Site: brandenburg
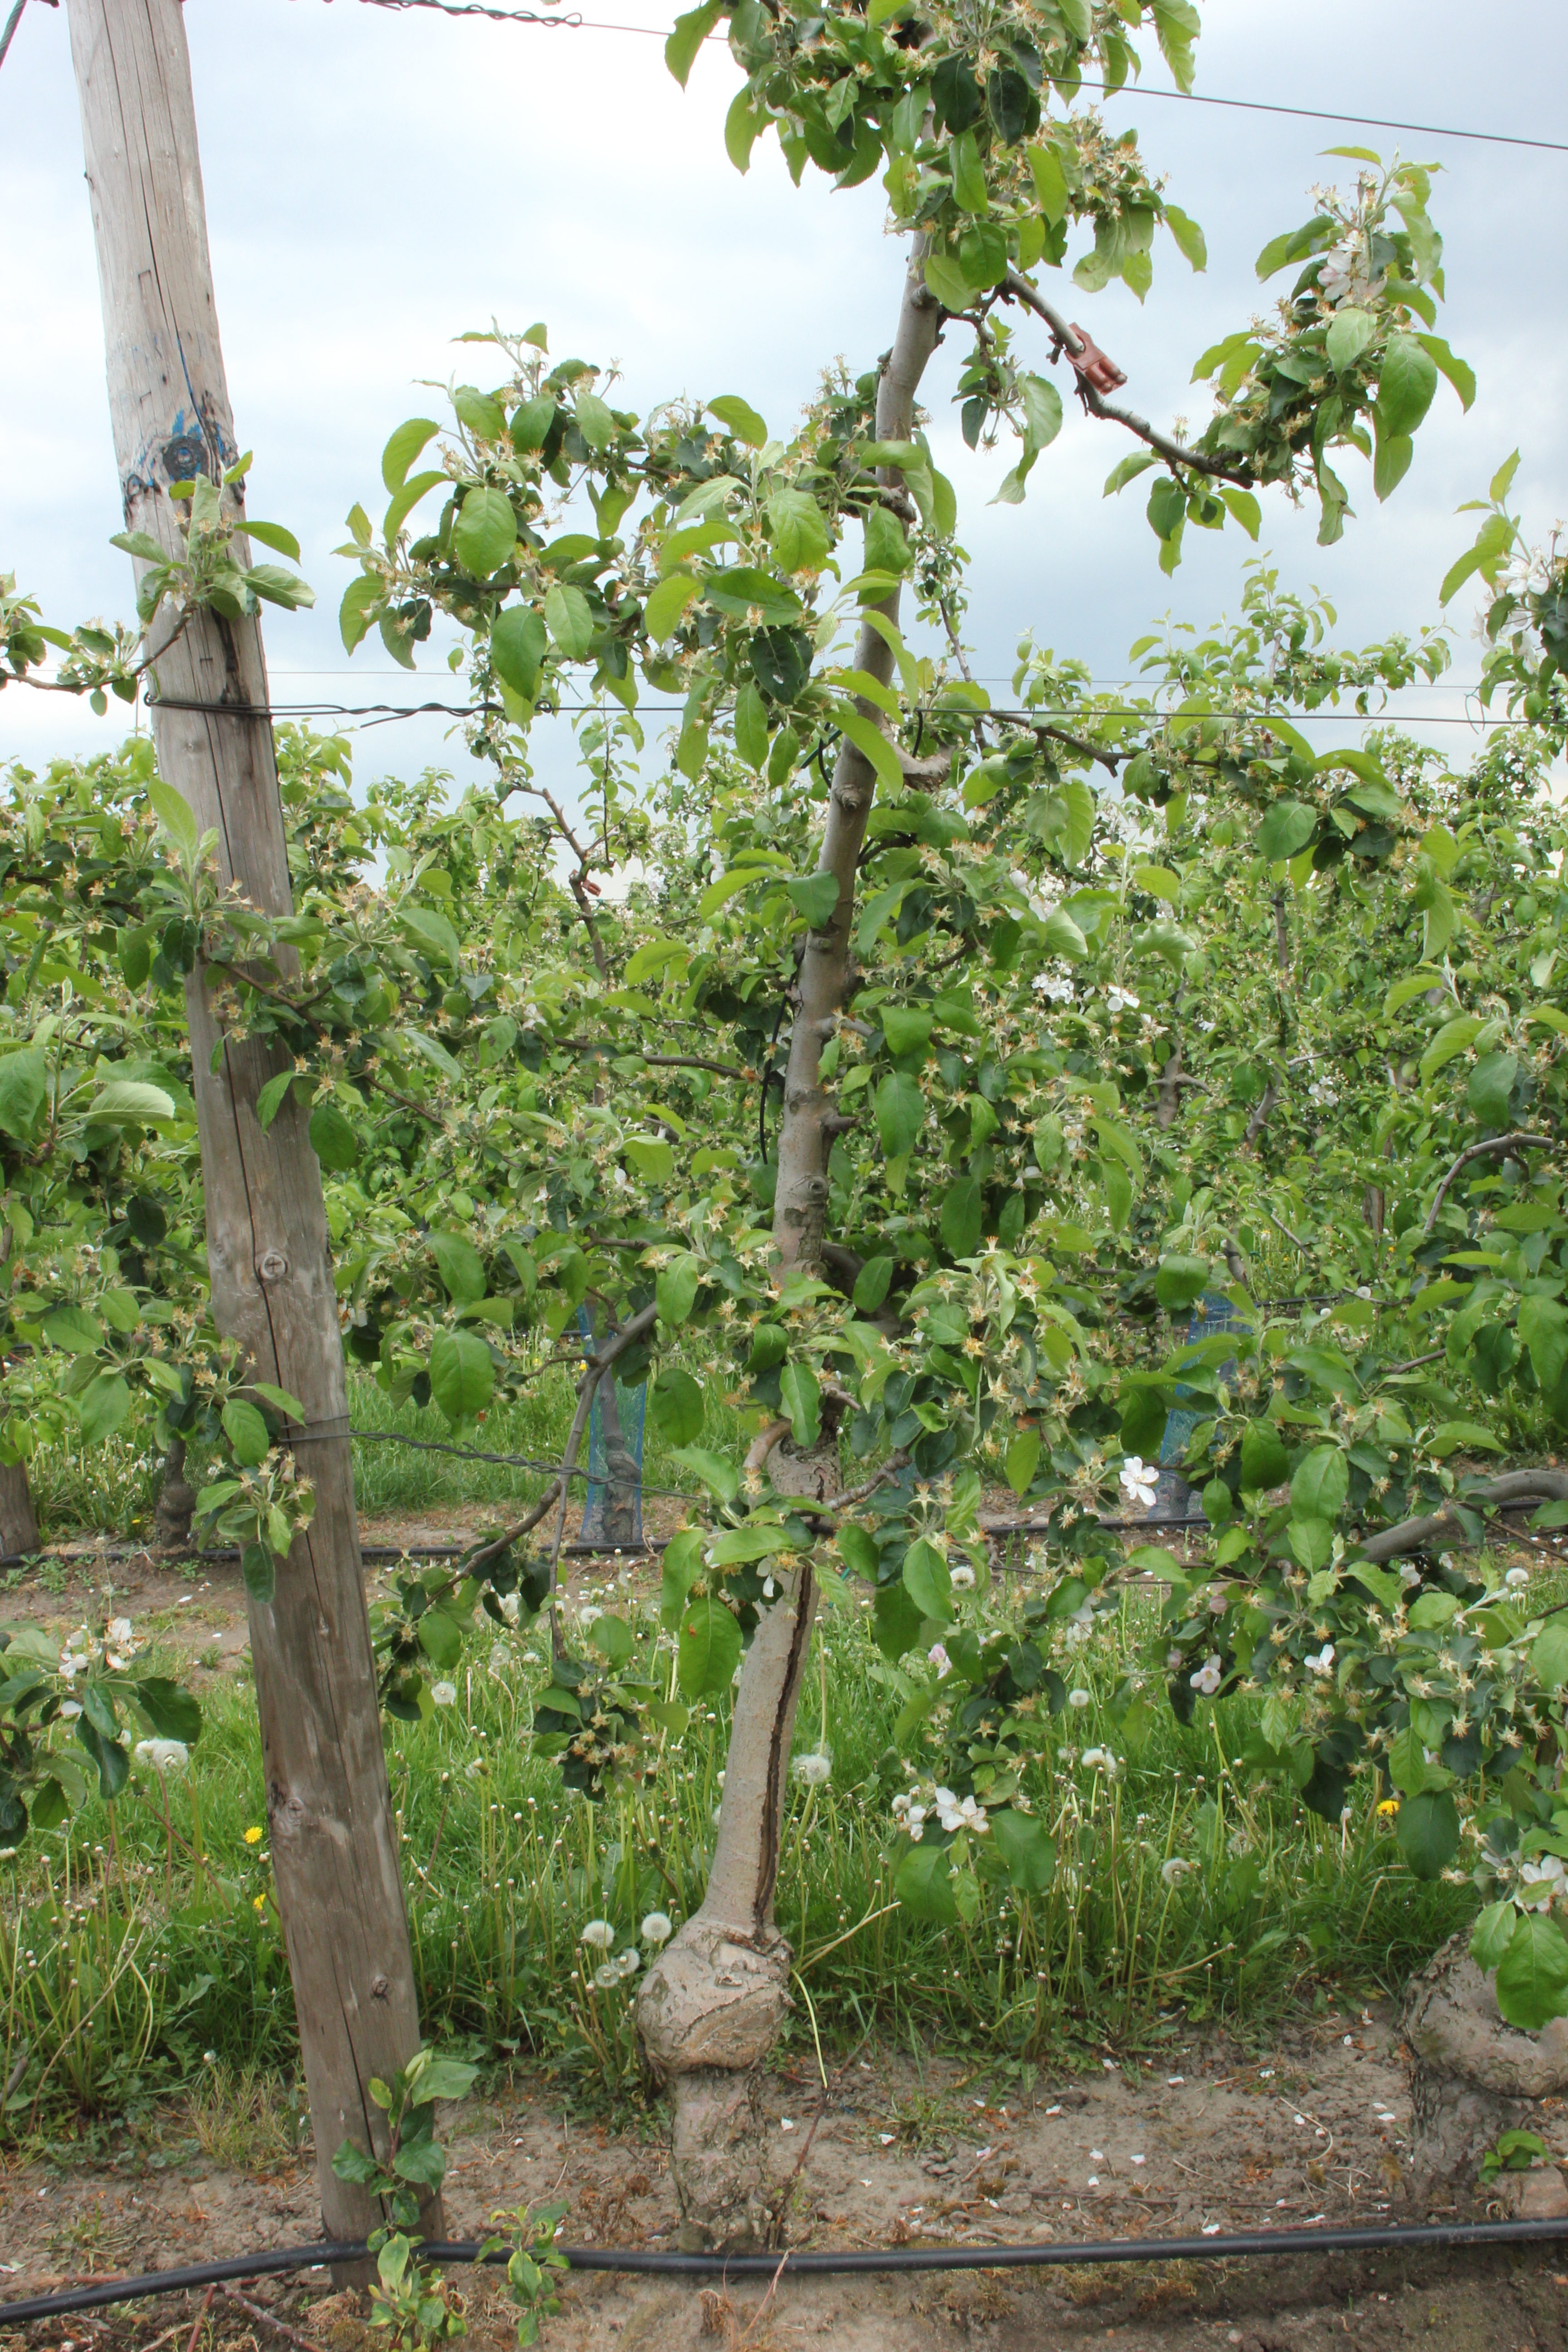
Growth stage (BBCH 67): Flowering